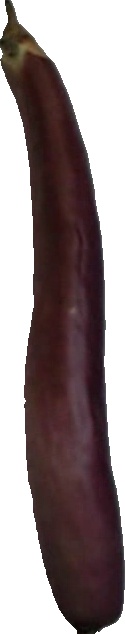
Label: eggplant_long_1